Serra de la Vall d'àngel

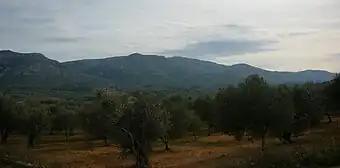
View of the central section of the Serra de la Valldàngel with its highest point, 715 m high Tossal d'en Canes, roughly in the middle of the picture

Serra de la Valldàngel or Serra de la Vall d'Àngel, (also known as "Sierra de Valdancha"), is a mountain range in the Baix Maestrat comarca, Castellón Province, Valencian Community, Spain.